Gay bar

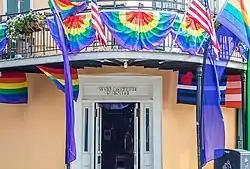
Cafe Lafitte in Exile, on Bourbon Street in New Orleans, opened in 1933, has a storied past, replete with celebrities.

In Amsterdam, there were already a few gay bars in the first quarter of the 20th century. The best known was , in Nes, which was first mentioned in 1911 and existed until the late 1930s. The oldest that still exists is Café 't Mandje, which was opened in 1927 by lesbian Bet van Beeren. It closed in 1982, but was reopened in 2008.